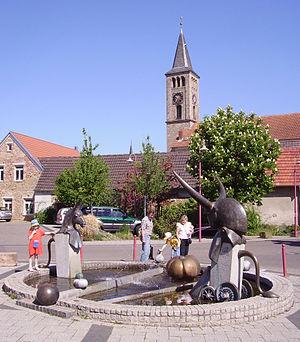
Dannstadt-Schauernheim est une commune allemande, située dans le Palatinat.